Jennifer Lawrence

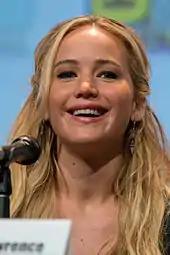
Lawrence promoting "" at the 2015 San Diego Comic-Con

Later in 2012, Lawrence played Tiffany Maxwell, a troubled young widow, in David O. Russell's romantic comedy-drama "Silver Linings Playbook". The film is an adaptation of Matthew Quick's novel of the same name, and follows her character as she finds companionship with Pat Solitano Jr. (played by Bradley Cooper), a man with bipolar disorder. Lawrence was drawn to her character's complex personality, explaining, "She was just kind of this mysterious enigma to me because she didn't really fit any basic kind of character profile. Somebody who is very forceful and bullheaded is normally very insecure, but she isn't." While Russell initially found her too young for the part, she convinced him to cast her via a Skype audition. She found herself challenged by Russell's spontaneity as a director, and described working on the project as the "best experience of [her] life". Richard Corliss of "Time" magazine wrote: "Just 21 when the movie was shot, Lawrence is that rare young actress who plays, who "is", grown-up. Sullen and sultry, she lends a mature intelligence to any role." Peter Travers called her "some kind of miracle. She's rude, dirty, funny, foulmouthed, sloppy, sexy, vibrant, and vulnerable, sometimes all in the same scene, even in the same breath." Lawrence won the Golden Globe, SAG Award and the Academy Award for Best Actress, becoming—at age 22—the second-youngest Best Actress Oscar winner. Her final film of the year was alongside Max Thieriot and Elisabeth Shue in Mark Tonderai's critically panned thriller "House at the End of the Street".